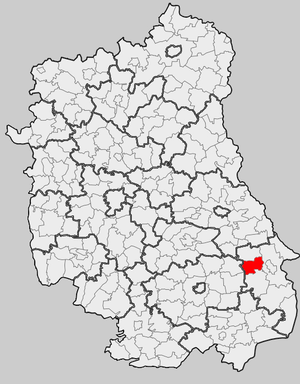
Trzeszczany est une gmina rurale du powiat de Hrubieszów, dans la Voïvodie de Lublin, dans l'est de la Pologne, à la frontière avec l'Ukraine.